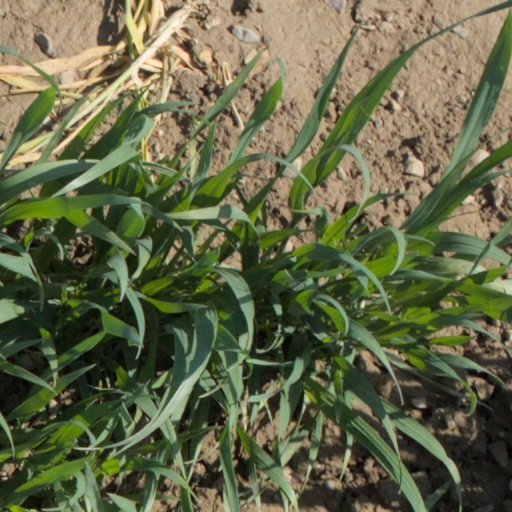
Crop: wheat